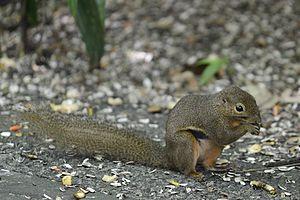
Callosciurus notatus, l'Écureuil plantain, l'Écureuil du tamarin ou l'Écureuil du bananier, est une espèce de rongeurs de la famille des sciuridés. Cet écureuil est présent en Asie du Sud-Est.